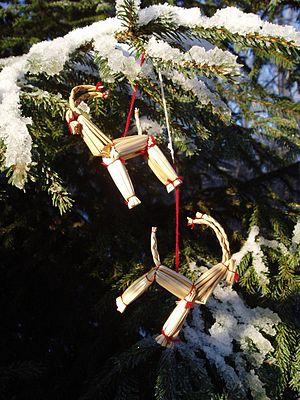
Le Julbock est l’un des plus vieux symboles de Noël des pays scandinaves et du nord de l’Europe. On peut le traduire en français par bouc de Yule ou chèvre de Noël.